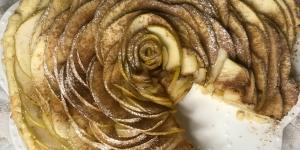
tarta espiral de manzana